Chickasawba Mound

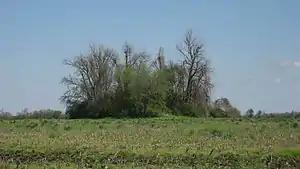

The Chickasawba Mound, designated by the Smithsonian trinomial 3M55, is an archaeological site in Blytheville, Arkansas. It encompasses the remains of a modest Nodena phase town, with a ceremonial mound and evidence of occupation during the 16th century. The site is one of the best-preserved Nodena sites in the region. The site was listed on the National Register of Historic Places in 1984. The site derives its name from Chickasawba, a chief of the Shawnee tribe, said to have been buried at the foot of the mound.